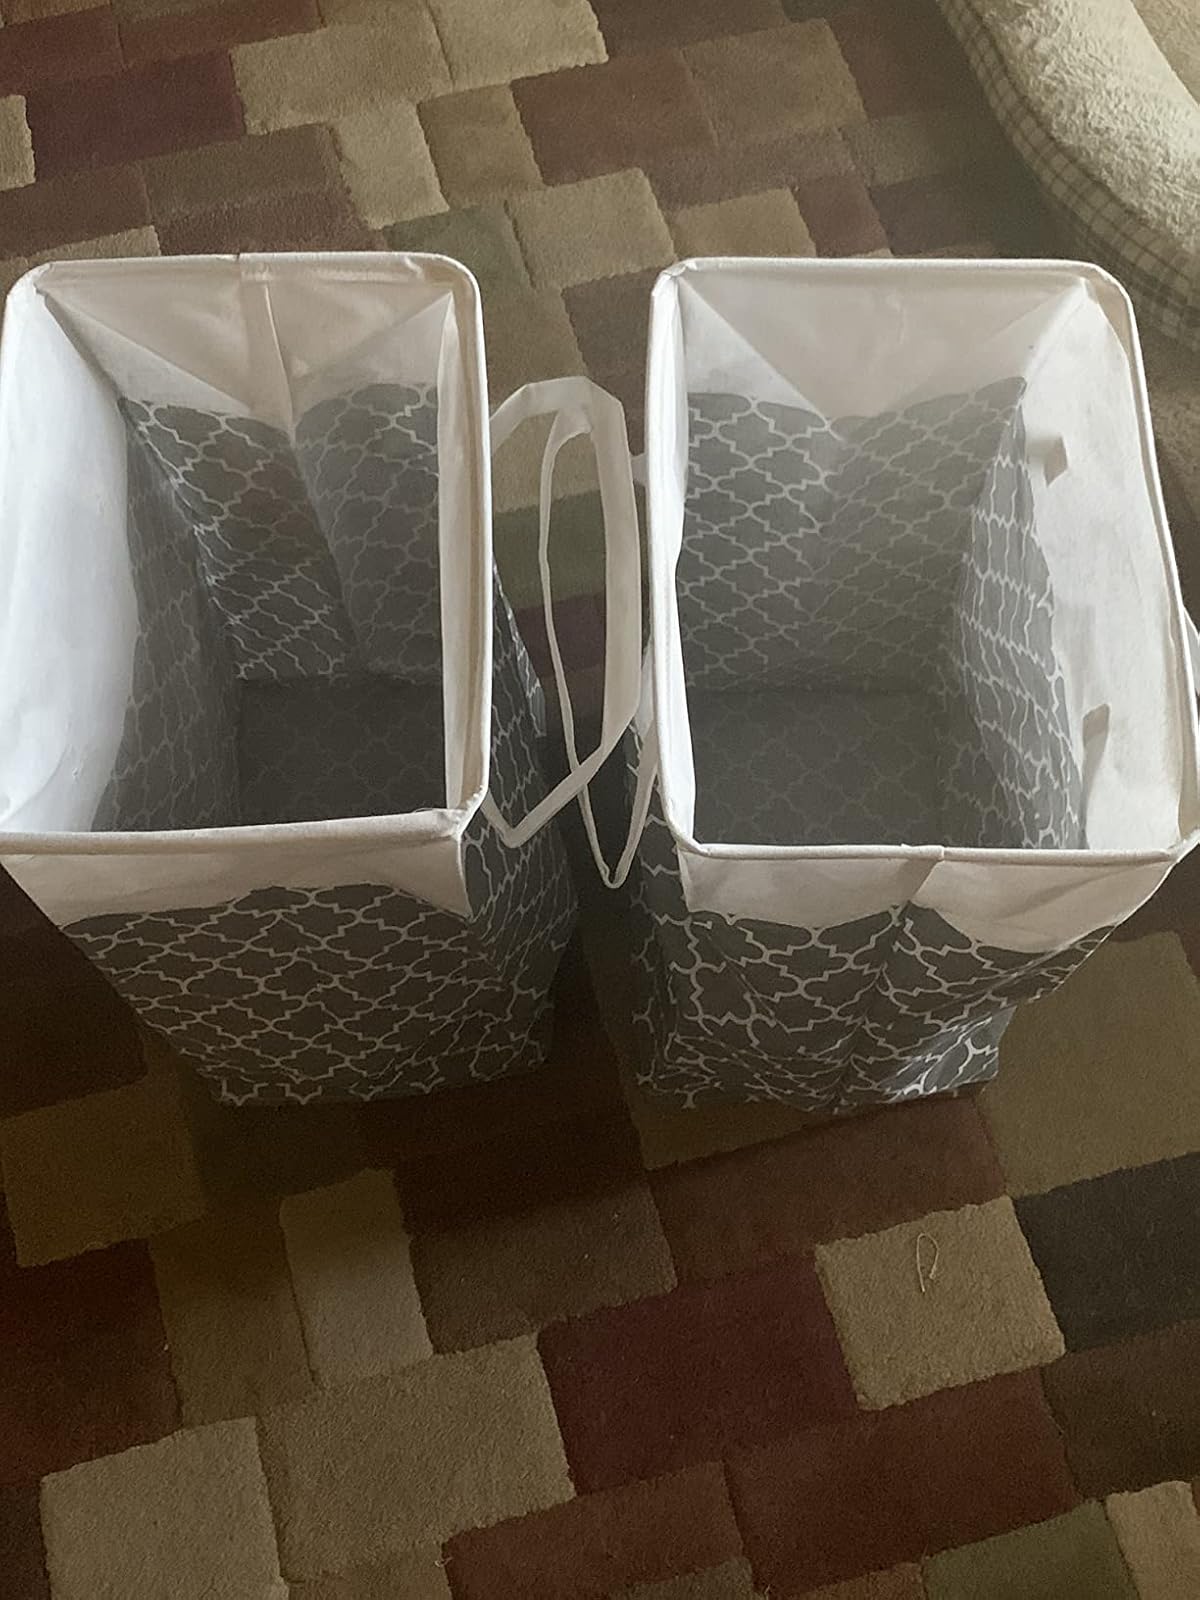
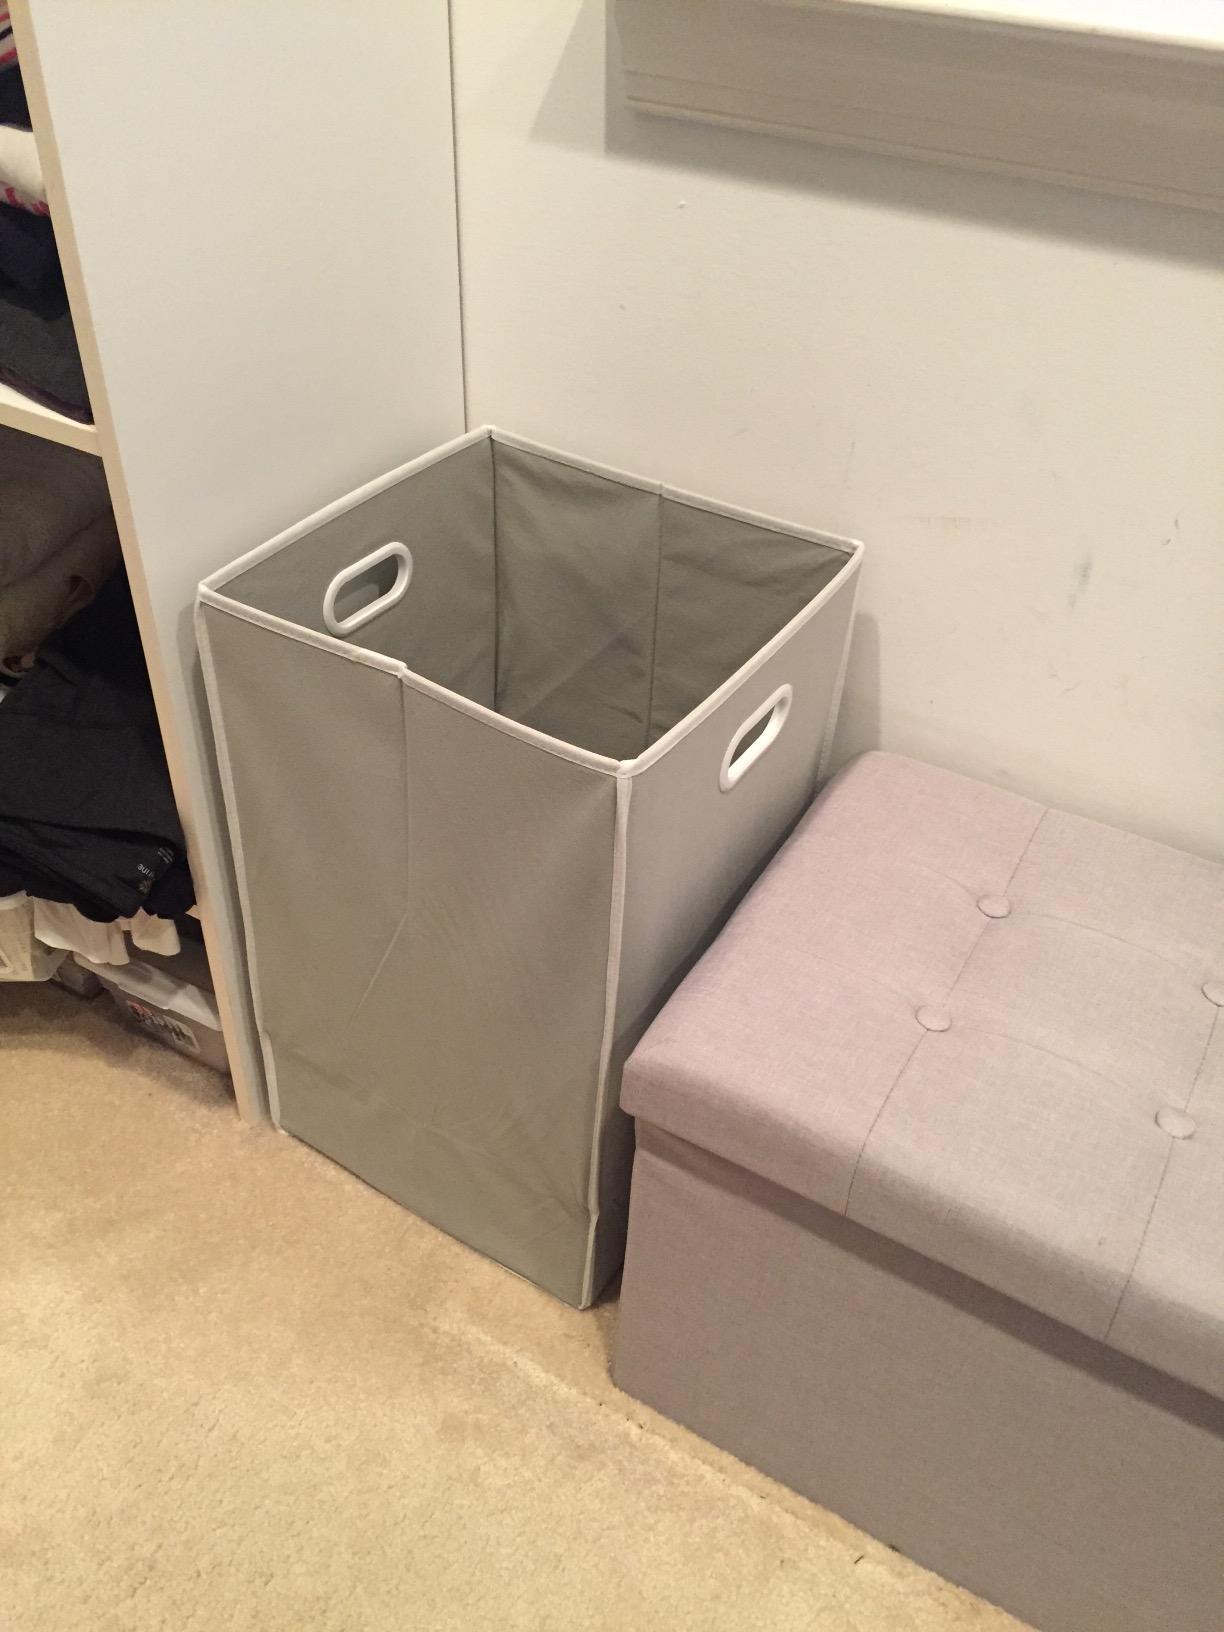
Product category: items_hamper
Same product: no